Human overpopulation

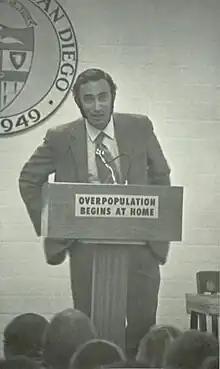
American biologist Paul R. Ehrlich generated renewed interest in the topic of overpopulation with "The Population Bomb" (1968).

However, many predictions of overpopulation during the 20th century did not materialize. In "The Population Bomb", Ehrlich stated, "In the 1970s hundreds of millions of people will starve to death in spite of any crash programs embarked upon now," with later editions changing to "in the 1980s". Despite admitting some of his earlier predictions did not come to pass, Ehrlich continues to advocate that overpopulation is a major issue.